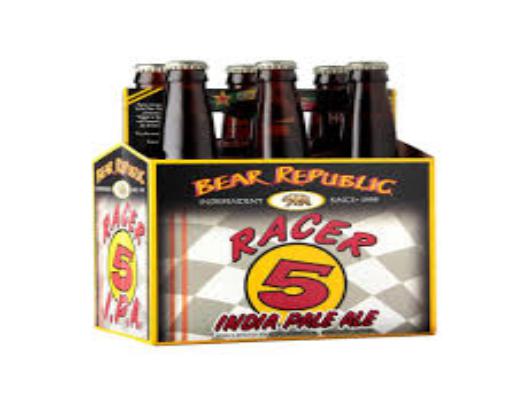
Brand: Bear Republic
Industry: Food